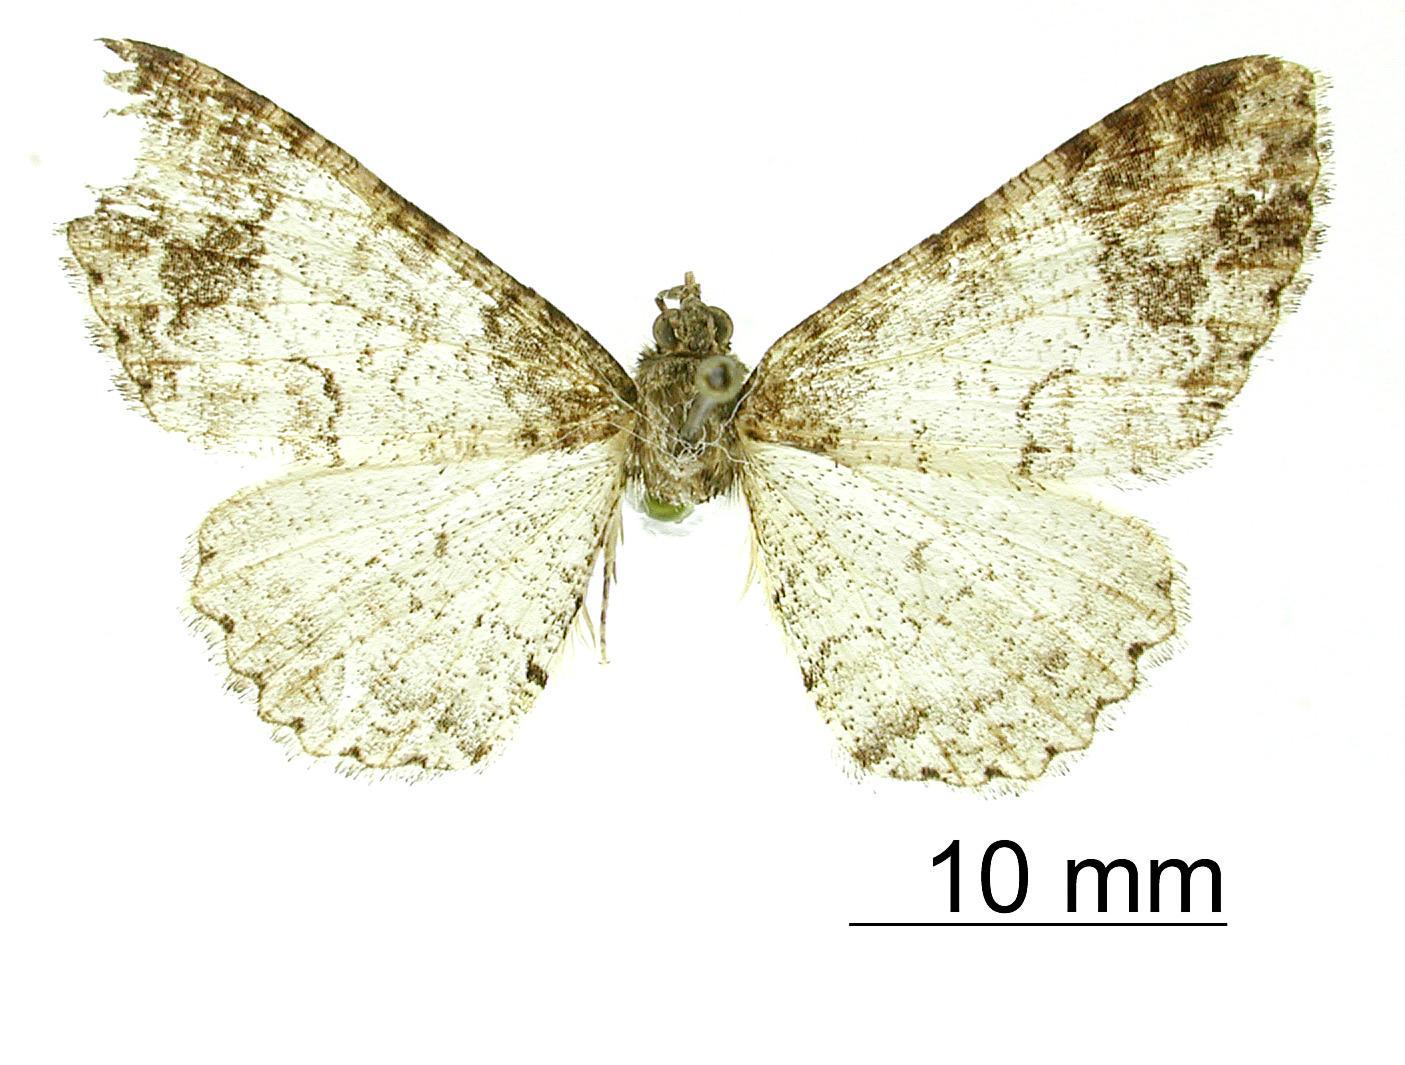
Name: Alcis cretafunda
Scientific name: Alcis cretafunda Dyar, 1912
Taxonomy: Animalia, Arthropoda, Insecta, Lepidoptera, Geometridae, Ennominae
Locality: Misantla, Mexico, Mexico